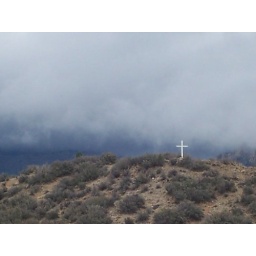
A lone cross on a hill in Nevada.